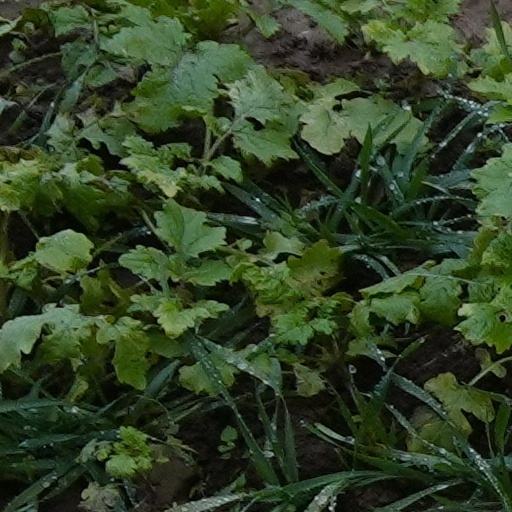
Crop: wheat